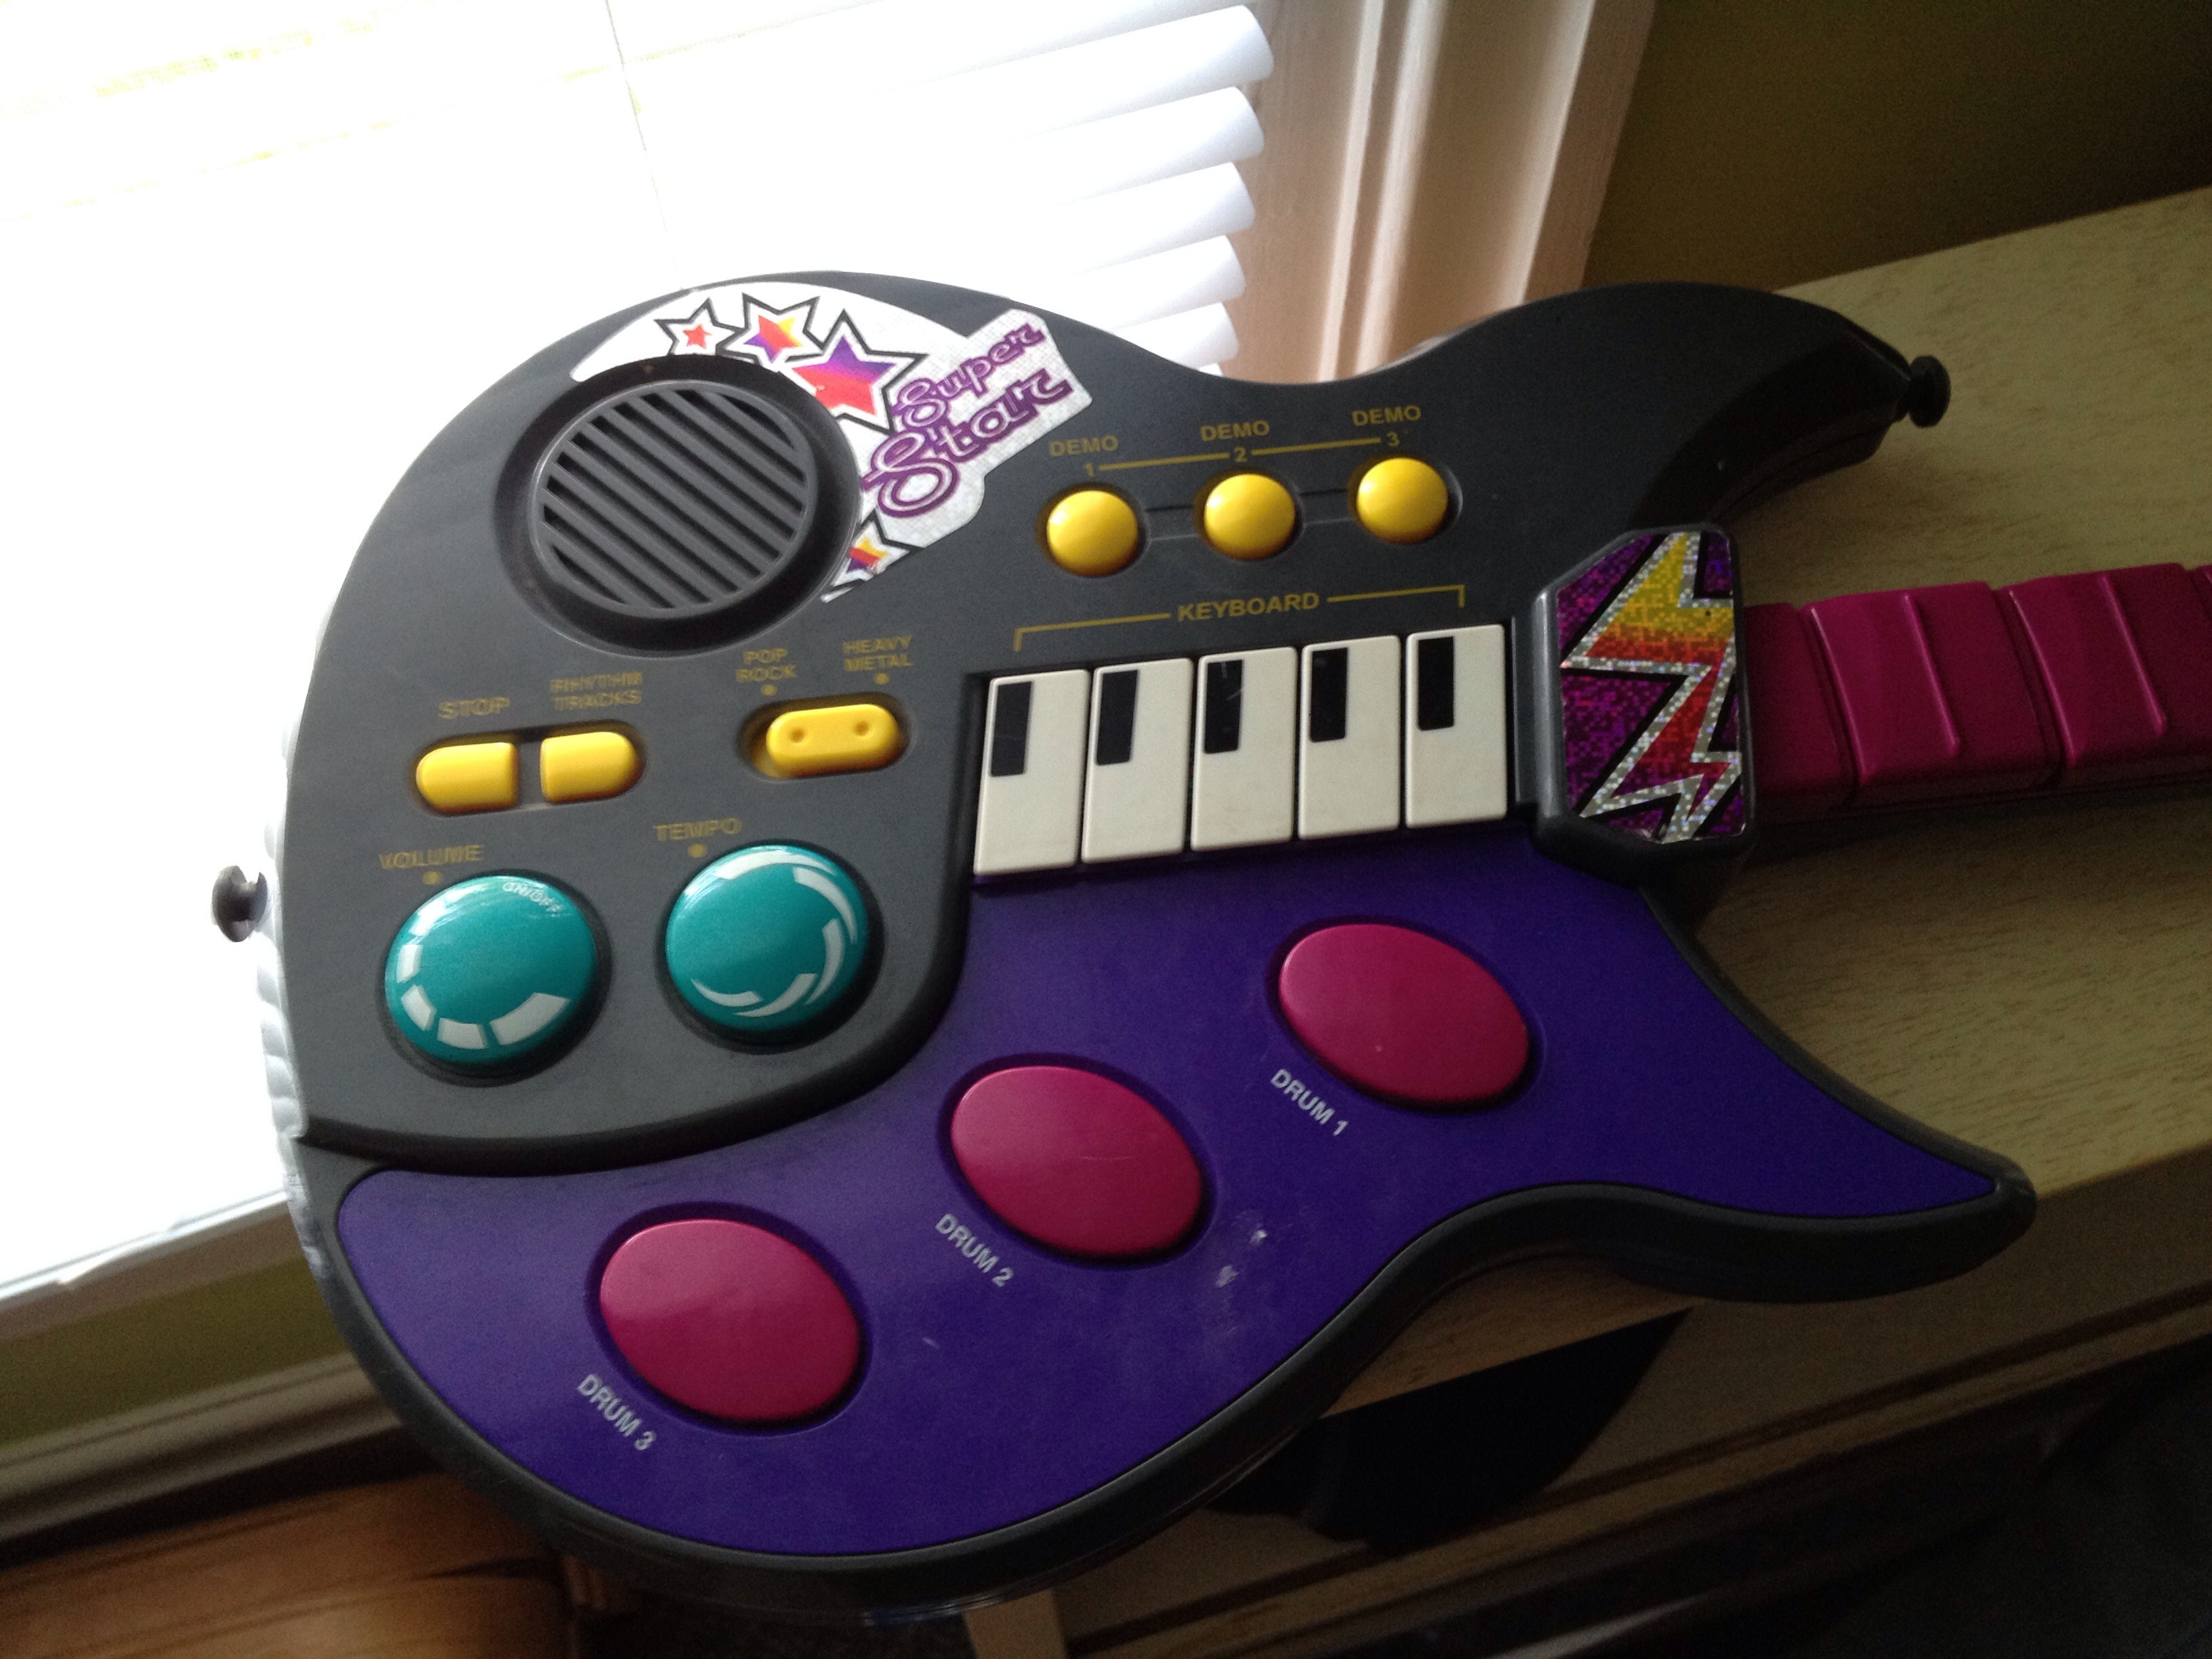
technology, gadget, game controller, electronic device